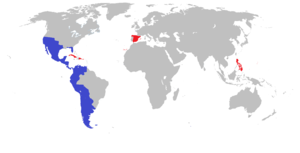
La restauration absolutiste en Espagne est la période de l'histoire d'Espagne s'étendant entre 1814 et 1833, au cours de laquelle le pays connaît un rétablissement de la monarchie absolue des Bourbons.